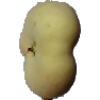
Label: peach_flat